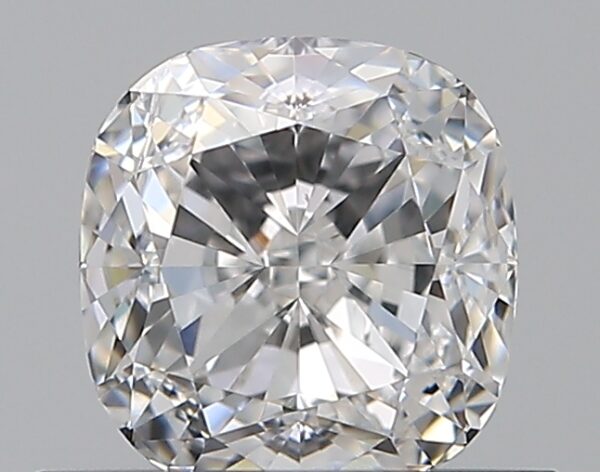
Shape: cushion
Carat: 0.7
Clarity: SI1
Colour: E
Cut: EX
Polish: EX
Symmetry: VG
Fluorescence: N
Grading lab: GIA
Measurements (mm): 5.11 x 4.89 x 3.29